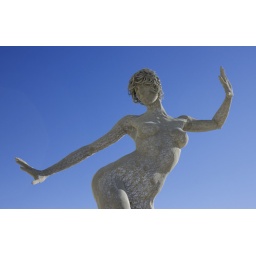
Beautiful in the blue blue sky